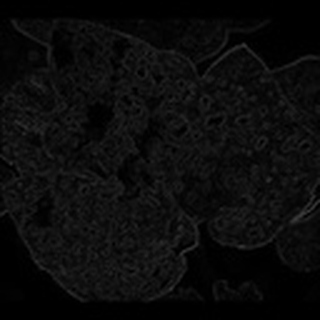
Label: cotton_powdery_mildew